Philadelphia School of Design for Women

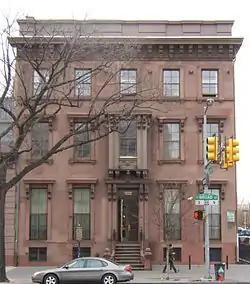
Edwin Forrest House, formerly the home of the Philadelphia School of Design for Women, in April 2009

Sarah Worthington King Peter, wife of the British consul in Philadelphia, established an industrial arts school in her home in 1848 to teach women without a means of supporting themselves a trade. The school taught lithography, wood carving, and design, such as for household items like carpets and wallpaper. Peter's husband died soon after she established the school and she returned to her Cincinnati, Ohio home.